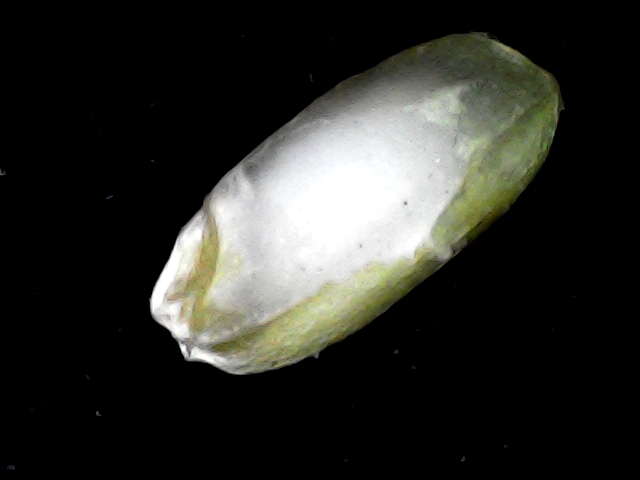
Rice variety: BD76